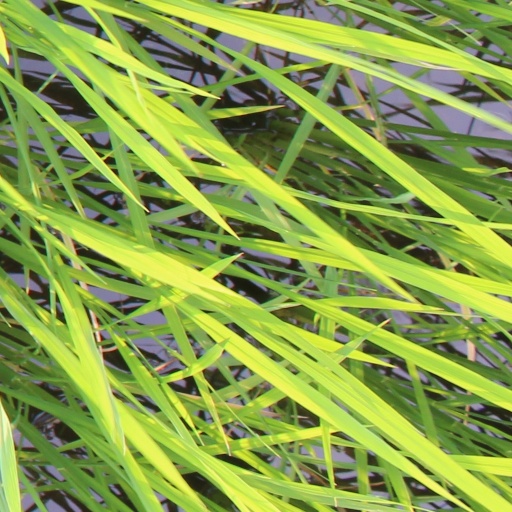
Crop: rice